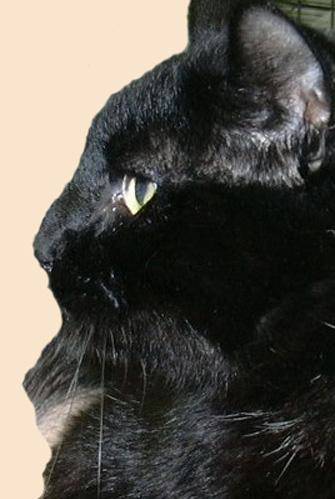
Label: cat